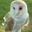
Label: bird